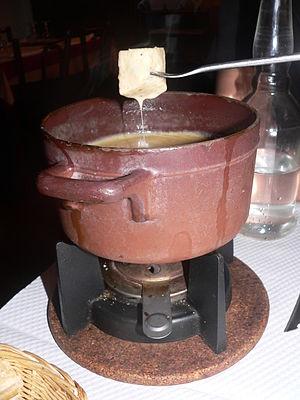
Fondue savoyarde
Plusieurs partie des vignes à raisin peuvent être utilisés comme la feuille ou le fruit, mais c'est surtout dans la transformation du fruit que la diversité alimentaire a connu son plus grand développement. Essentiellement liquides, ces ingrédients sont utilisés comme mouillant, acidifiant, sucrant... De très nombreuses sauces y ont recours. Ce sont de bons supports aux épices et les déglaçages en sont bénéficiaires.
La fondue savoyarde est un plat régional de la gastronomie savoyarde à base de fromage fondu et de pain. Elle est préparée, selon la préparation dite moitié/moitié, à partir de produits locaux tels que le comté de montagne, le beaufort, le gruyère de Savoie, l'emmental de Savoie ou encore l'abondance.
Le vin blanc est un vin produit par la fermentation alcoolique du moût des raisins à pulpe non colorée et à pellicule blanche ou noire. Il est traité de façon à conserver une couleur jaune transparente au produit final. La grande variété des vins blancs provient de la grande quantité de cépages, des modes de vinification, mais aussi du taux de sucre résiduel.